History of Solar System formation and evolution hypotheses

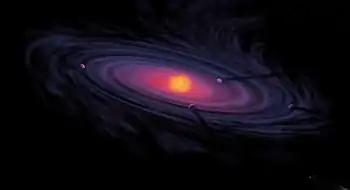
Artist's conception of a protoplanetary disc

The vortex model of 1944, formulated by the German physicist and philosopher Carl Friedrich von Weizsäcker, hearkens back to the Cartesian model by involving a pattern of turbulence-induced eddies in a Laplacian nebular disc. In Weizsäcker's model, a combination of the clockwise rotation of each vortex and the anti-clockwise rotation of the whole system could lead to individual elements moving around the central mass in Keplerian orbits, reducing energy dissipation due to overall motion. However, material would be colliding at a high relative velocity in the inter-vortex boundaries and, in these regions, small roller-bearing eddies would coalesce to give annular condensations. This hypothesis was much criticized, as turbulence is a phenomenon associated with disorder and would not spontaneously produce the highly ordered structure required by the hypothesis. It also does not provide a solution to the angular momentum problem or explain lunar formation and other very basic characteristics of the Solar System.